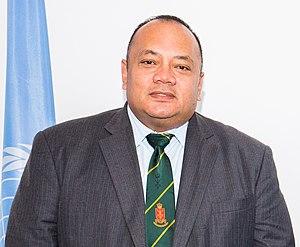
Siaosi ʻOfakivahafolau Sovaleni, né le 28 février 1970, est un homme politique et haut fonctionnaire tongien.